Eoin Griffin

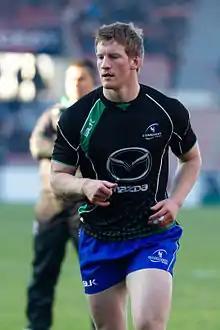

Eoin Griffin (Irish name: "Eoghan Ó Griofa"; born 18 September 1990) is a former professional rugby union player from Ireland. He primarily played as a centre, and played both outside and inside channels. Griffin last played for Connacht in the Pro14.